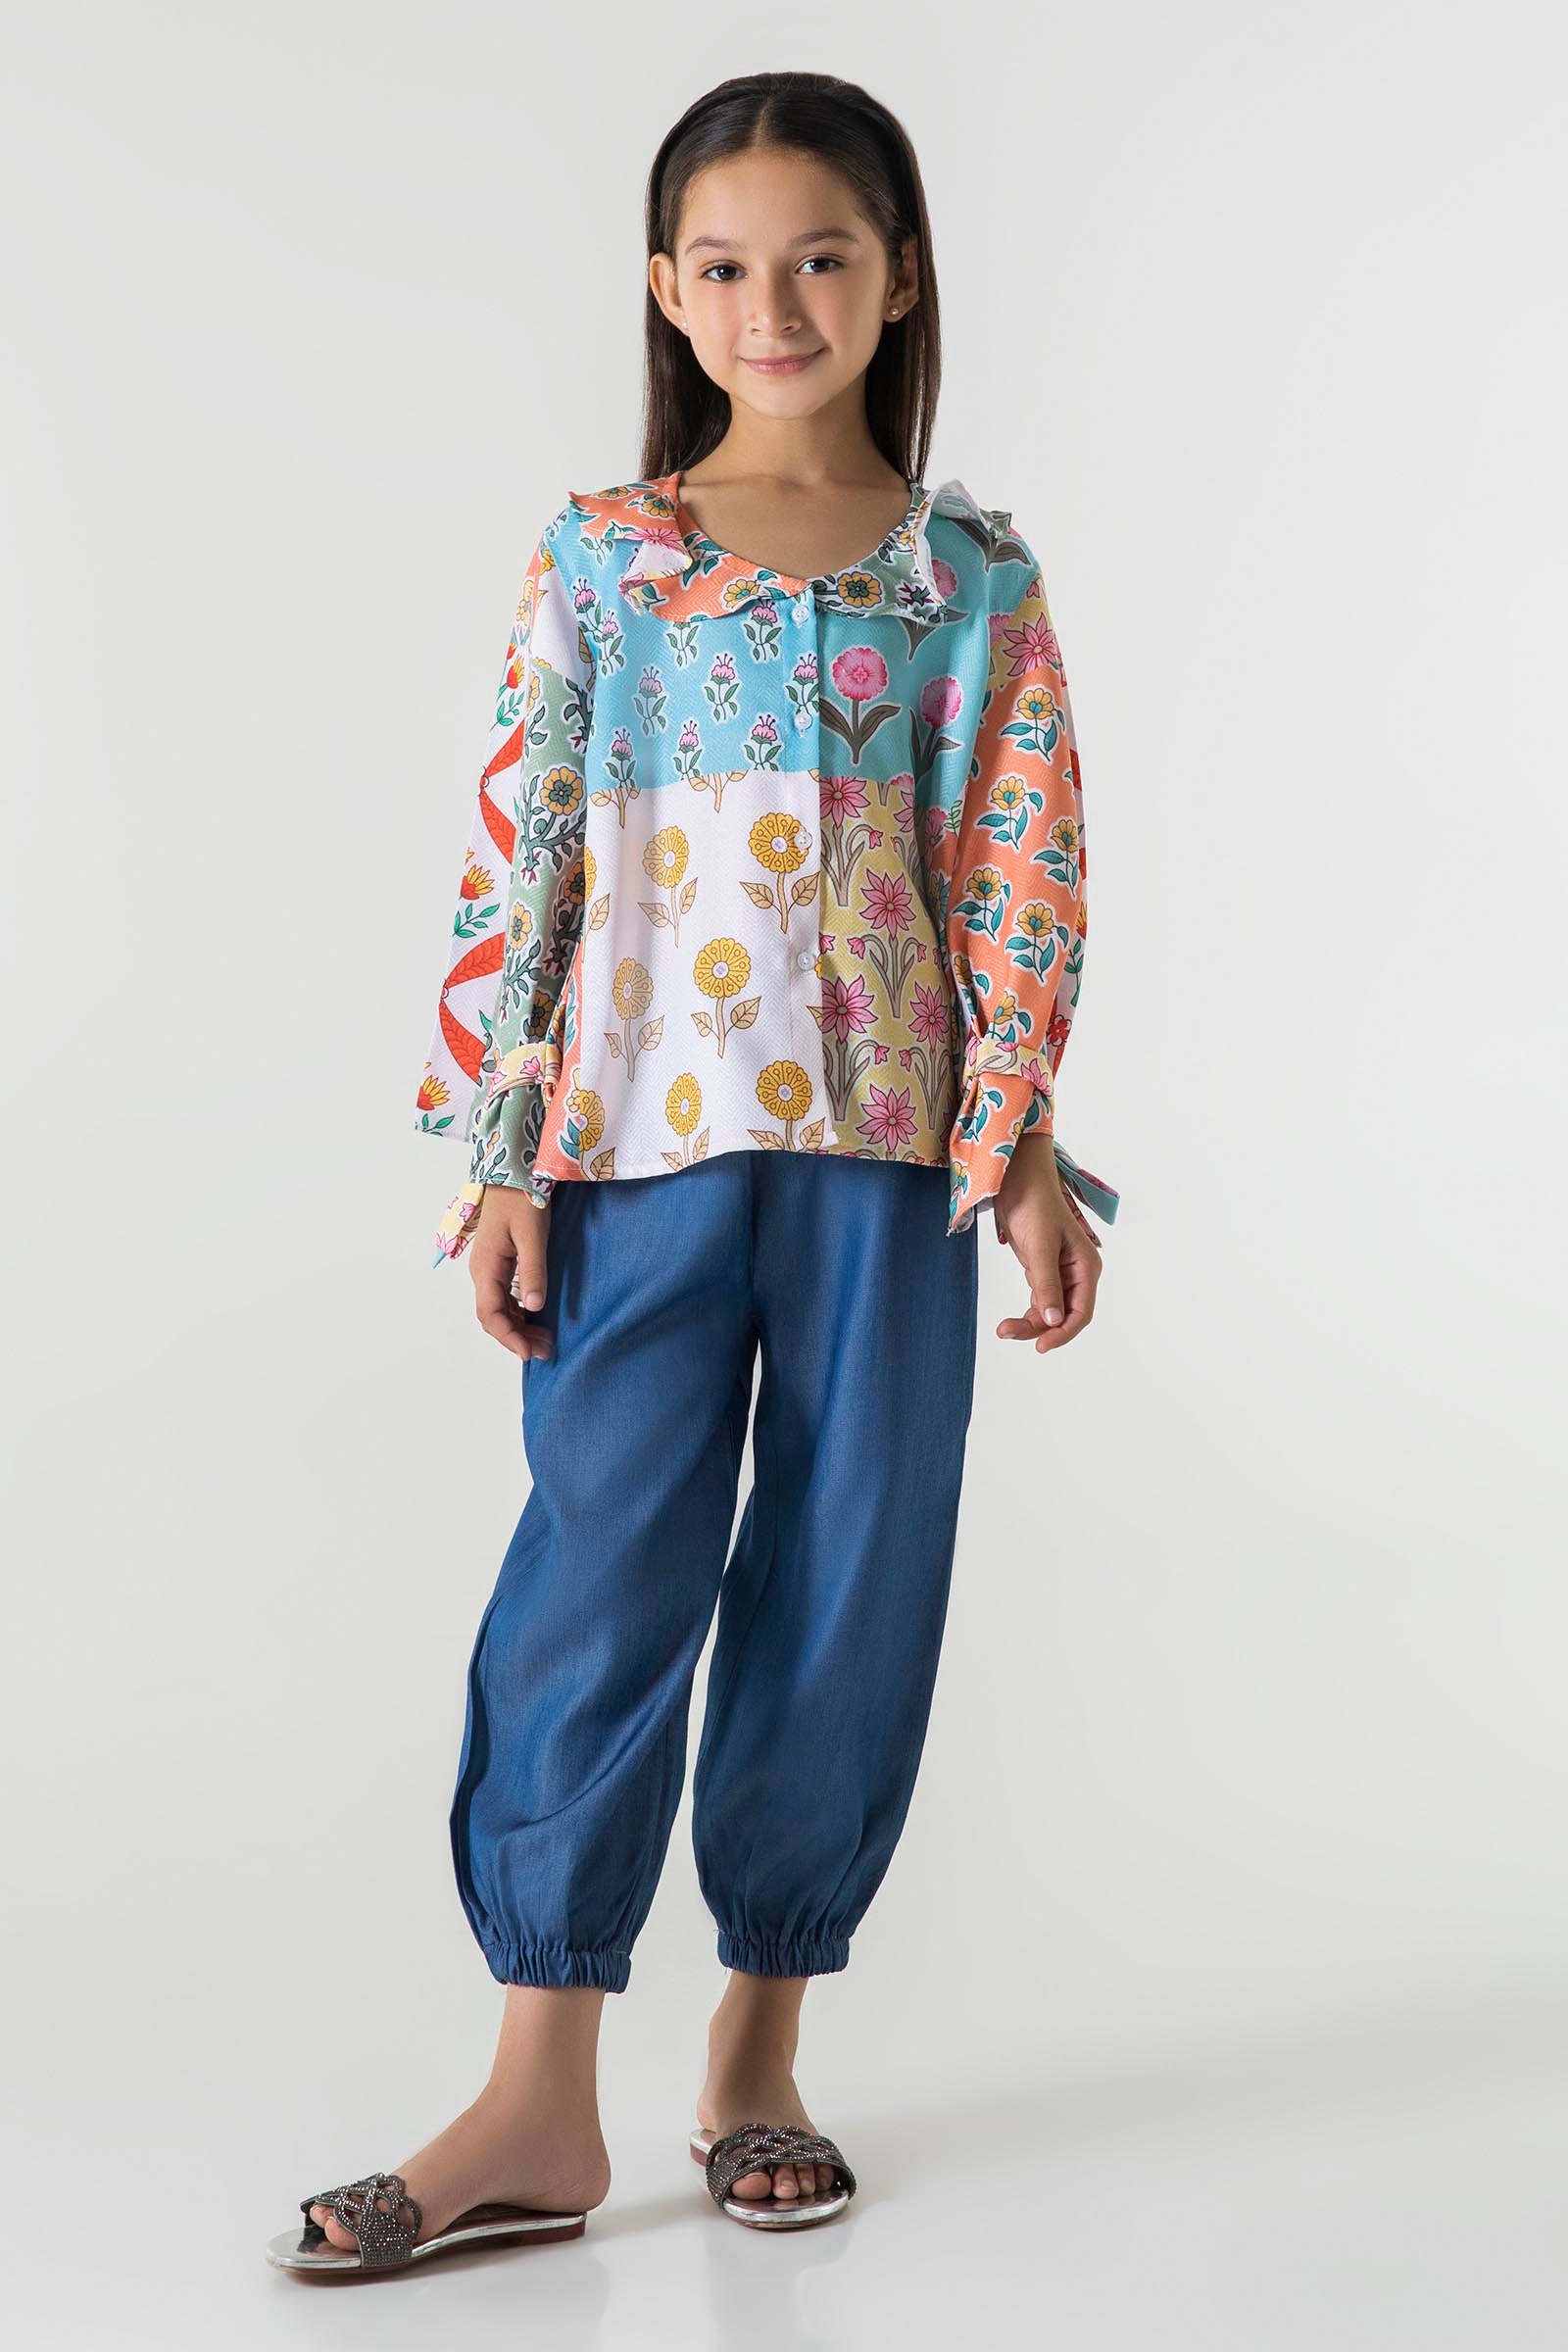
multi patchwork top